Stephen Decatur

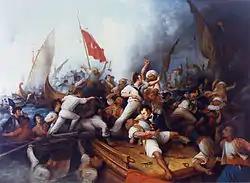
"Decatur Boarding the Tripolitan Gunboat", by Dennis Malone Carter

As Decatur approached the berthed "Philadelphia" he encountered a light wind that made his approach tedious. He had to casually position his ship close enough to "Philadelphia" to allow his men to board while not creating any suspicion. When the two vessels were finally close enough, Catalano obtained permission for Decatur to tie "Intrepid" to the captured "Philadelphia". Decatur surprised the few Tripolitans on board when he shouted the order "board!", signaling to the hidden crew below to emerge and storm the captured ship. Without losing a single man, Decatur and 60 of his men, dressed as Maltese sailors or Arab seamen and armed with swords and boarding pikes, boarded and reclaimed "Philadelphia" in less than 10 minutes, killing at least 20 of the Tripolitan crew, capturing one wounded crewman, and forcing the rest to flee by jumping overboard. Only one of Decatur's men was slightly wounded by a sabre blade. There was hope that the small boarding crew could launch the captured ship, but the vessel was in no condition to set sail for the open sea. Decatur soon realized that the small "Intrepid" could not tow the larger and heavier warship out of the harbor. Commodore Preble's order to Decatur was to destroy "Philadelphia" where she berthed as a last resort, if she was unseaworthy. With the ship secure, Decatur's crew began placing combustibles about "Philadelphia" with orders to set her ablaze. After making sure the fire was large enough to sustain itself, Decatur ordered his men to abandon the ship and was the last man to leave. As the flames intensified, the guns aboard "Philadelphia", all loaded and ready for battle, became heated and began discharging, some firing into the town and shore batteries, while the ropes securing the ship burned off, allowing the vessel to drift into the rocks at the western entrance of the harbor.